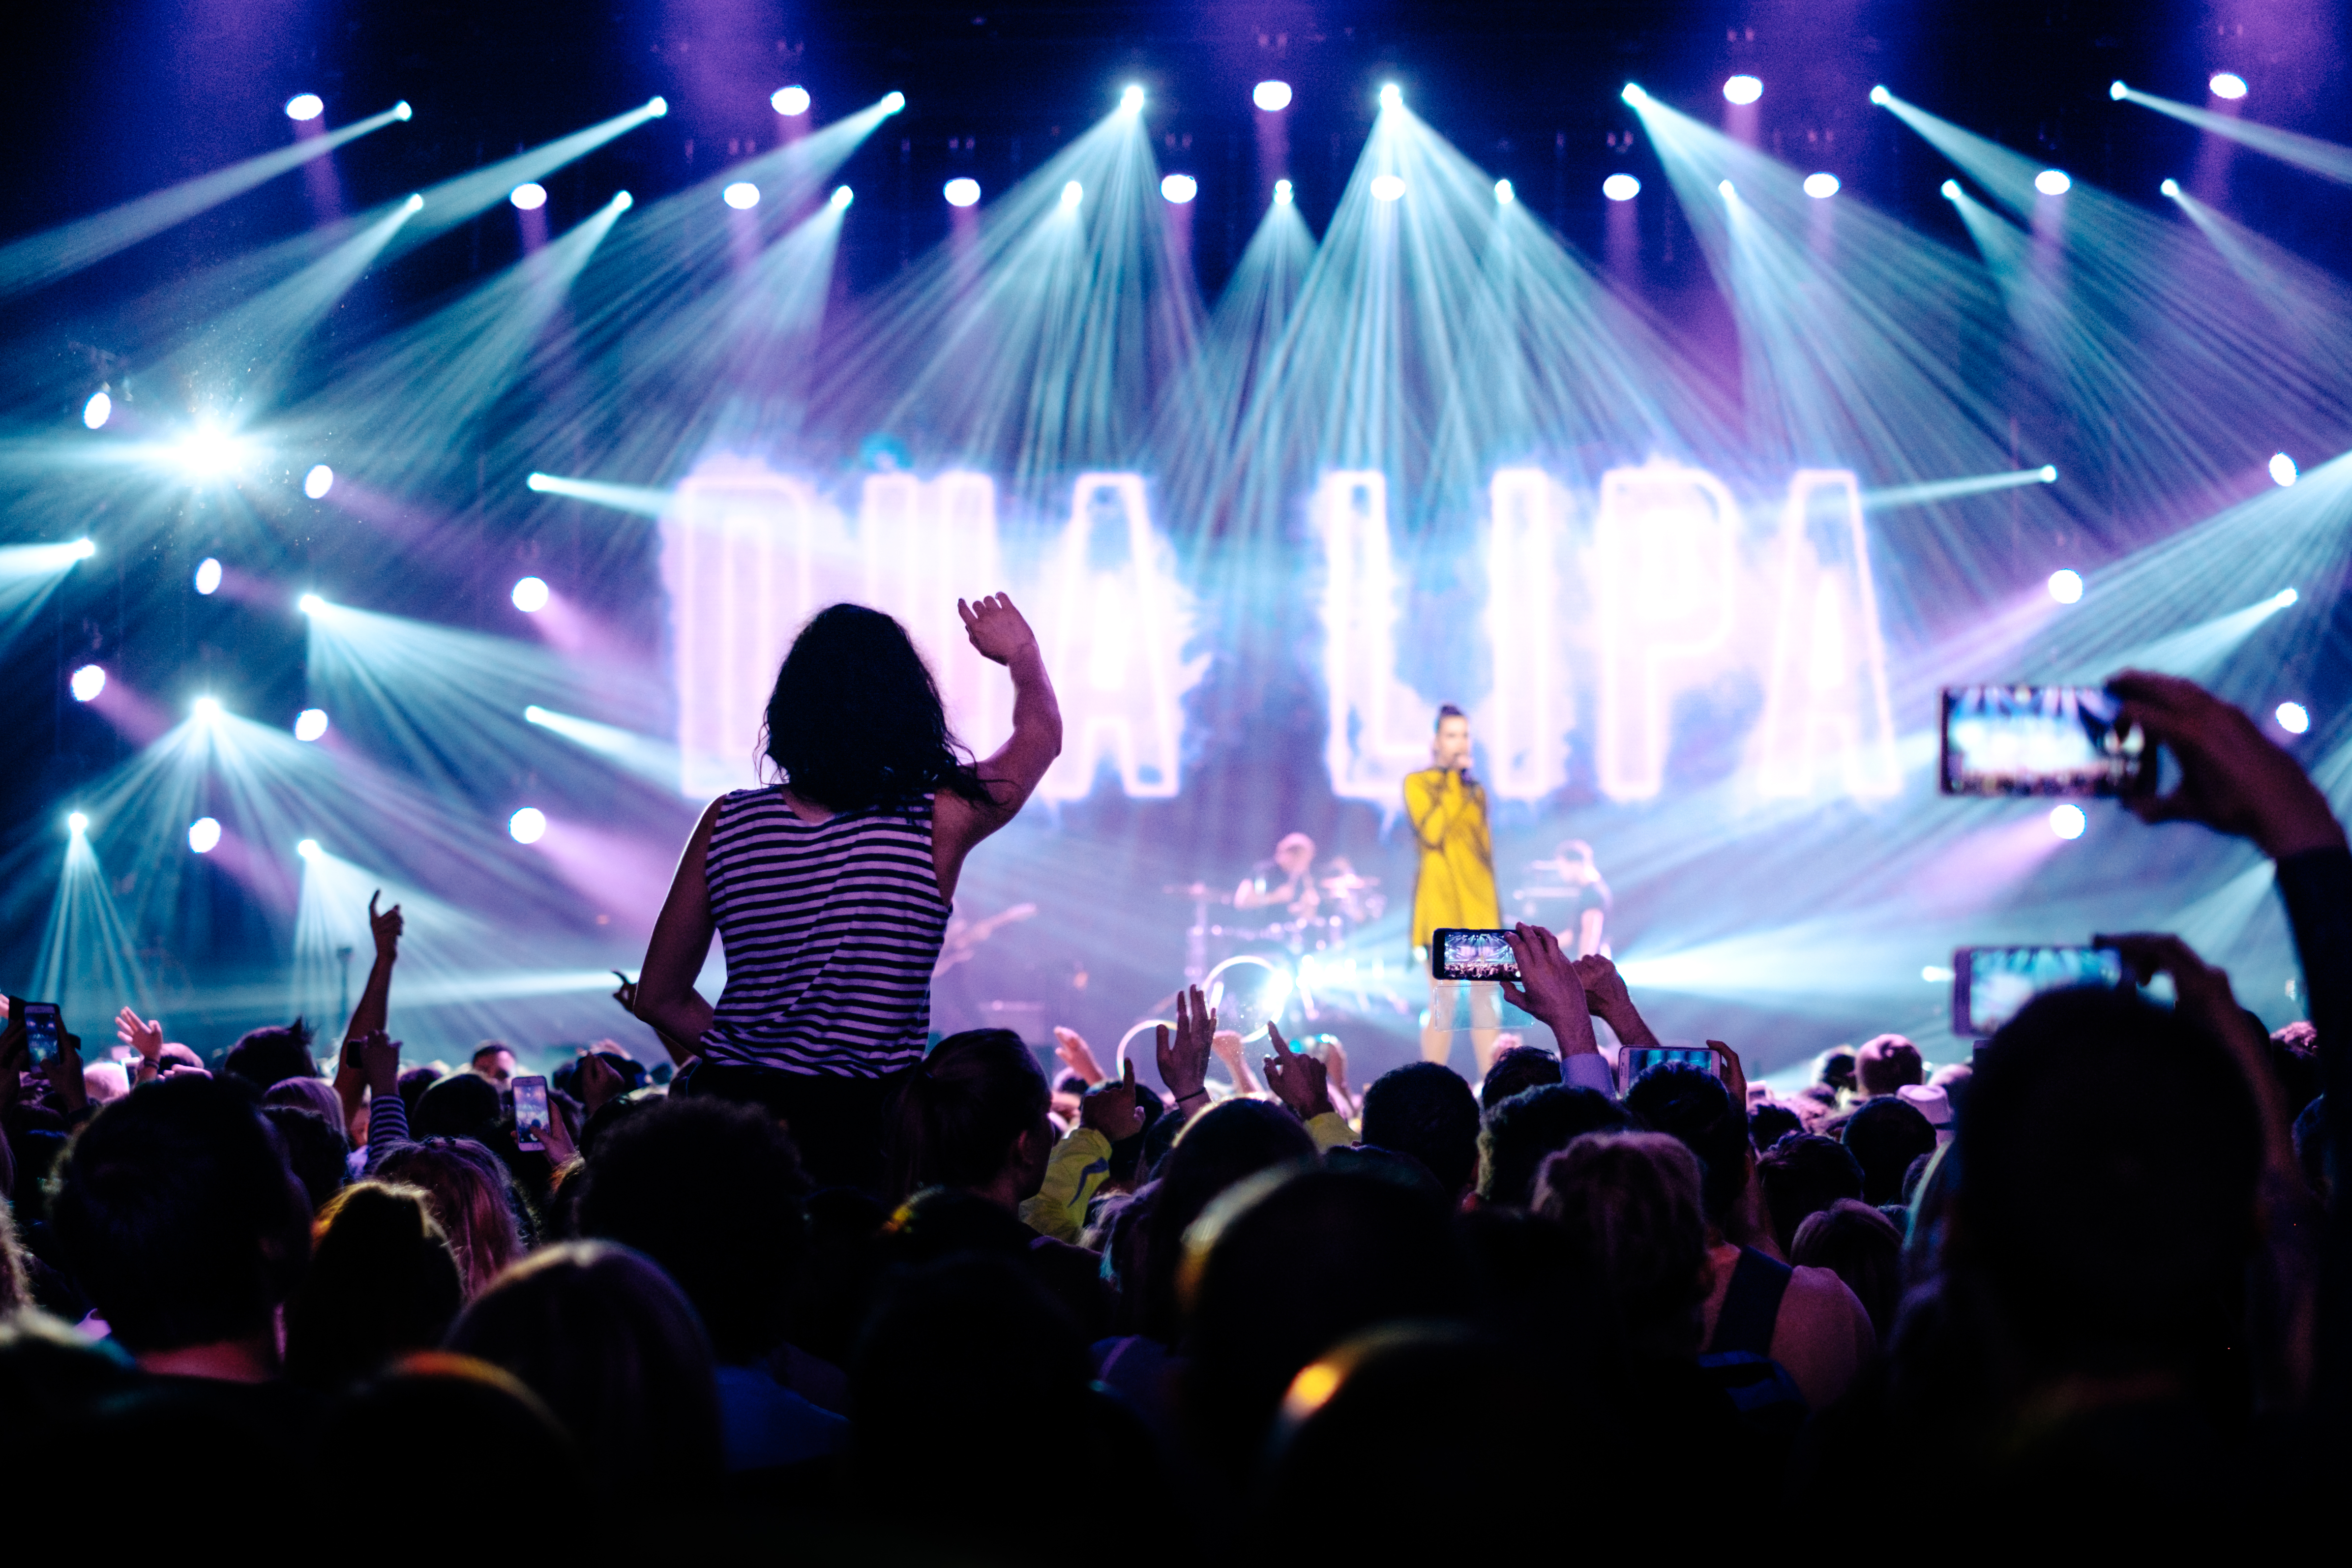
music, people, crowd, concert, singer, band, audience, artist, musician, lights, stage, performance, party, event, entertainment, fans, nightclub, performing arts, rock concert, musical theatre, royalty free images, Dua Lipa